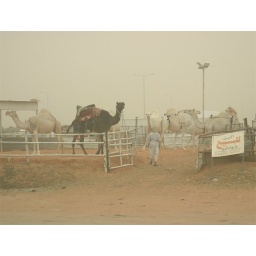
22nd February 2009.,  Riyadh, Saudi Arabia   Camel market beside the road